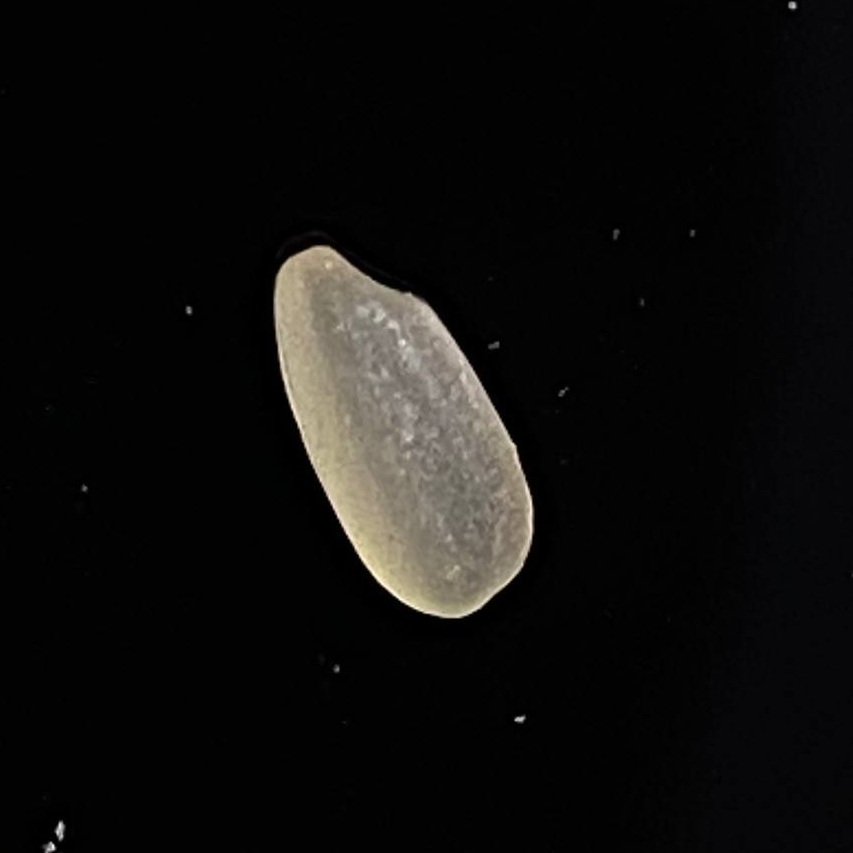
Rice variety: Gutisharna